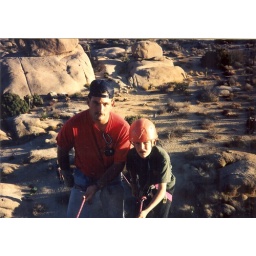
David and Brian repelling down the face of a rock in Joshua Tree National Park, 1995.